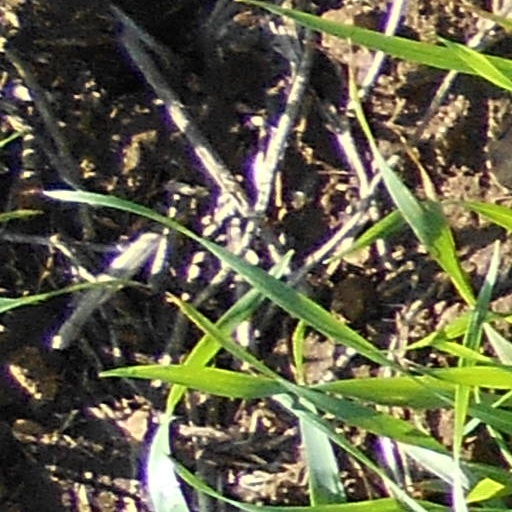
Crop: wheat